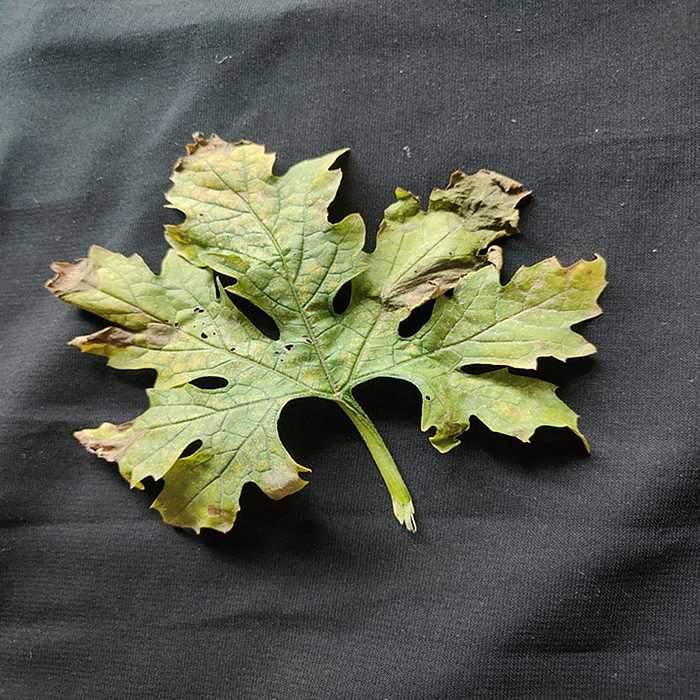
Plant: Bitter Gourd
Label: Fusarium wilt